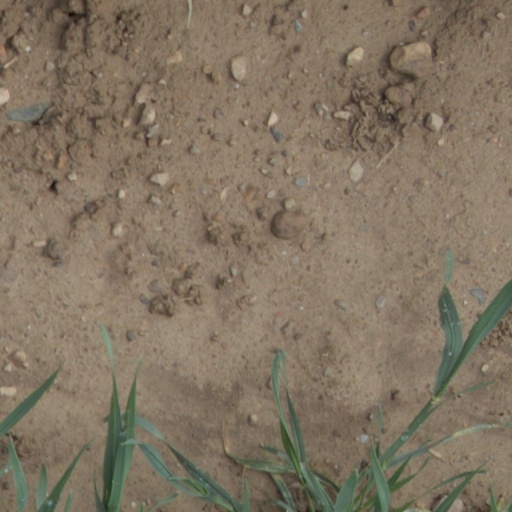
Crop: wheat